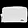
Label: Bag